Skáldskaparmál

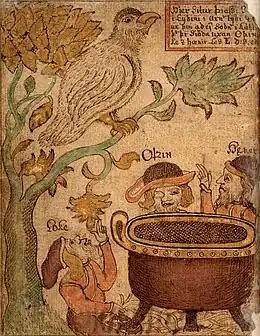
Illustration from Icelandic Manuscript, SÁM 66 of Thjazi in giant eagle form while Odin, Loki, and Hoenir attempt to cook in a cauldron below

Odin, Loki, and Hoenir go on a journey. A giant eagle offers help in cooking an ox in exchange for a share of the meal; the three agree, but Loki quickly attacks in anger after seeing the eagle take a plum share. The eagle flys off with Loki, and only agrees to let Loki go after extracting a promise for Loki to help lure Idunn away from Asgard. In truth, the eagle was a transformed version of the giant Thjazi. Loki honors his promise and lures Idunn away so she can be kidnapped by Thjazi. As Idunn was the source of the apples that keep the Æsir from aging, this was a major threat to the well-being of Asgard. Loki is threatened with death and torture unless he fixes the problem, and leaves to go recover Idunn, albeit first asking for Freyja's falcon cloak ("valshamr") to aid his mission. He travels to Jötunheim and steals into Thjazi's dwelling while he is away, transforms Idunn into a nut, and flies off in the form of a falcon using the cloak, clutching Idunn in his talons. Thjazi pursues while in the form of an eagle after discovering Idunn missing. After a high-speed chase between falcon-Loki pursued by eagle-Thjazi, Thjazi crashes and is then killed by the awaiting Æsir near the gate to Asgard. His daughter Skadi swears vengeance for her father, but the Æsir make a deal with her. She is offered compensation in a marriage of a man of her choice, but she can only see the feet of those offered: the result is she is married to Njord, a god of the sea presumably with very clean feet. She also demands that the Æsir make her laugh again after her loss, and Loki does a prank involving tying a cord between his genitals and a goat. Finally, Thjazi's eyes are cast into the heavens to make two new stars.